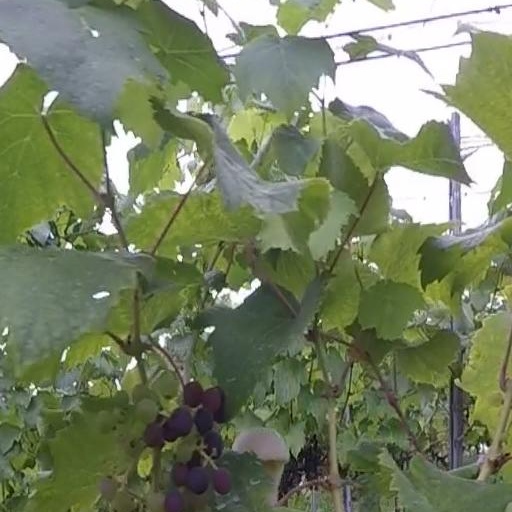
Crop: grape